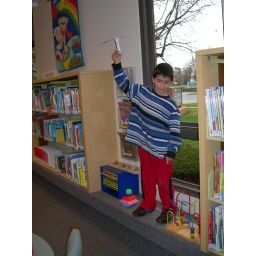
Aberdeen library visitor was inspired by a craft book to make and launch a paper helicopter!